Plymouth station (MBTA)

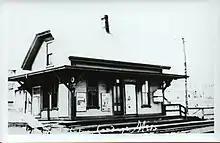
A black-and-white postcard of a small railway station

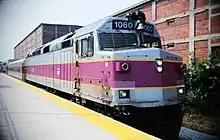
A train at Plymouth station in August 2001

A previous station was located at Boundary Lane on the Plymouth/Kingston border, just north of the current site. Built as North Plymouth in 1873, it was renamed to Seaside around 1880 and Cordage in January 1925. A new freight house was built in 1881. The station closed with the rest of the Old Colony Division passenger rail service in southeastern Massachusetts on June 30, 1959.